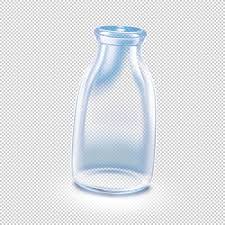
Waste category: glass